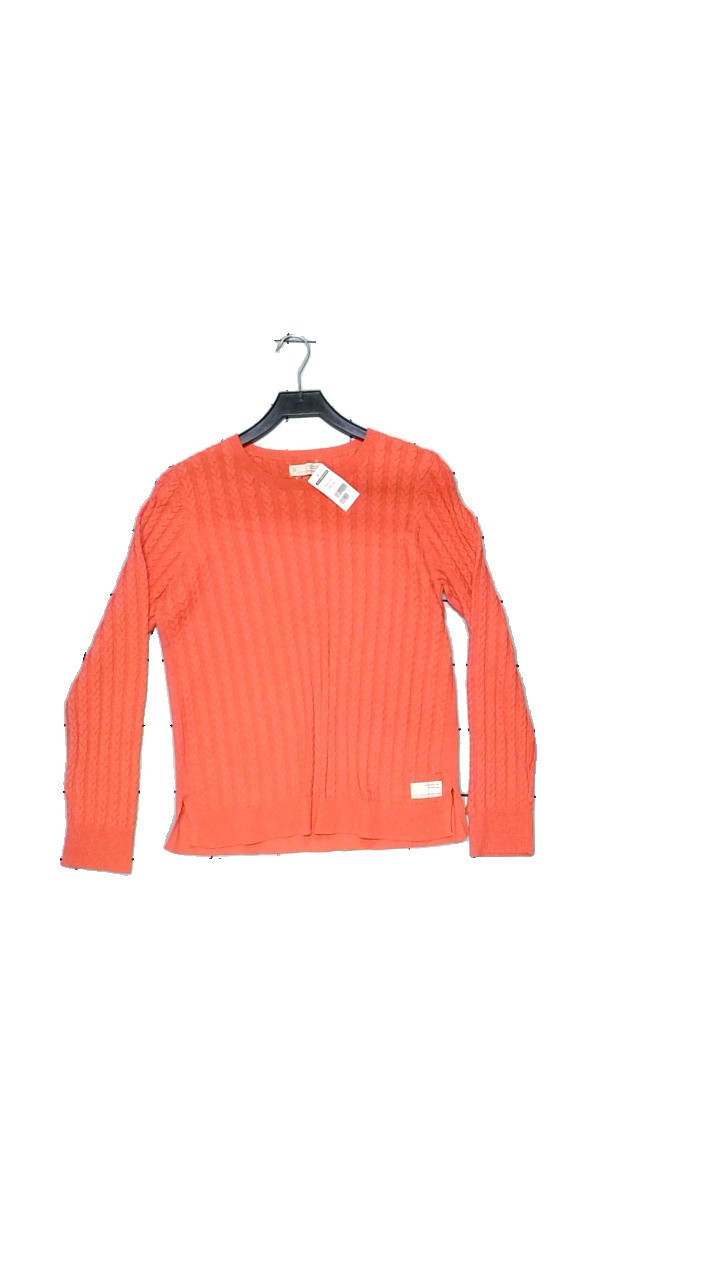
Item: Sweater (Ladies)
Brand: Odd Molly
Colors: Pink, Red
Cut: Regular
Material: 100% cotton
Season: Autumn
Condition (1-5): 4
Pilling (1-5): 4
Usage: Reuse
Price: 150-250